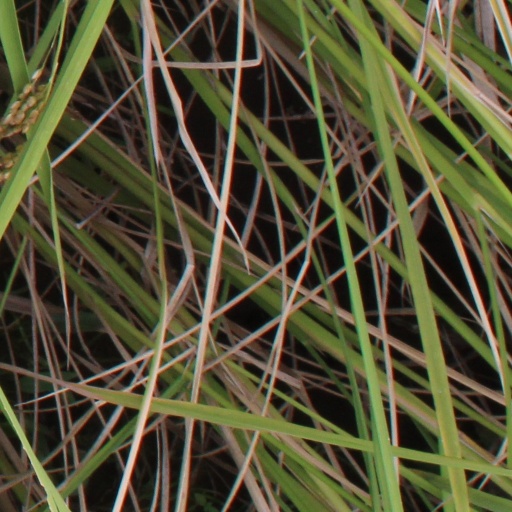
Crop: rice